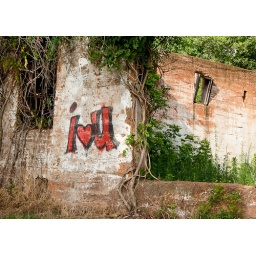
On a crumbling building near the train depot in Tyler.